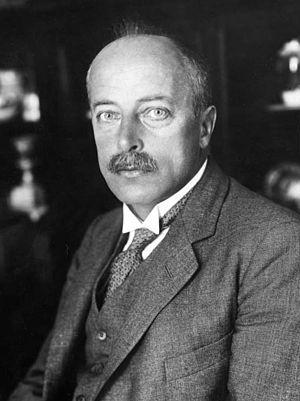
Le 24 avril est le 114ᵉ jour de l'année du calendrier grégorien, le 115ᵉ en cas d'année bissextile. Il reste 251 jours avant la fin de l'année.